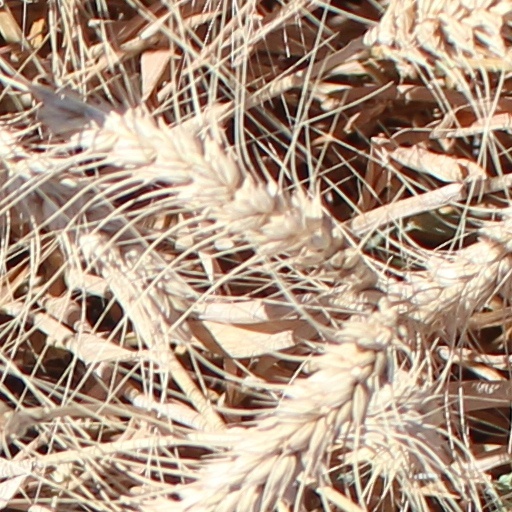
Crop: wheat